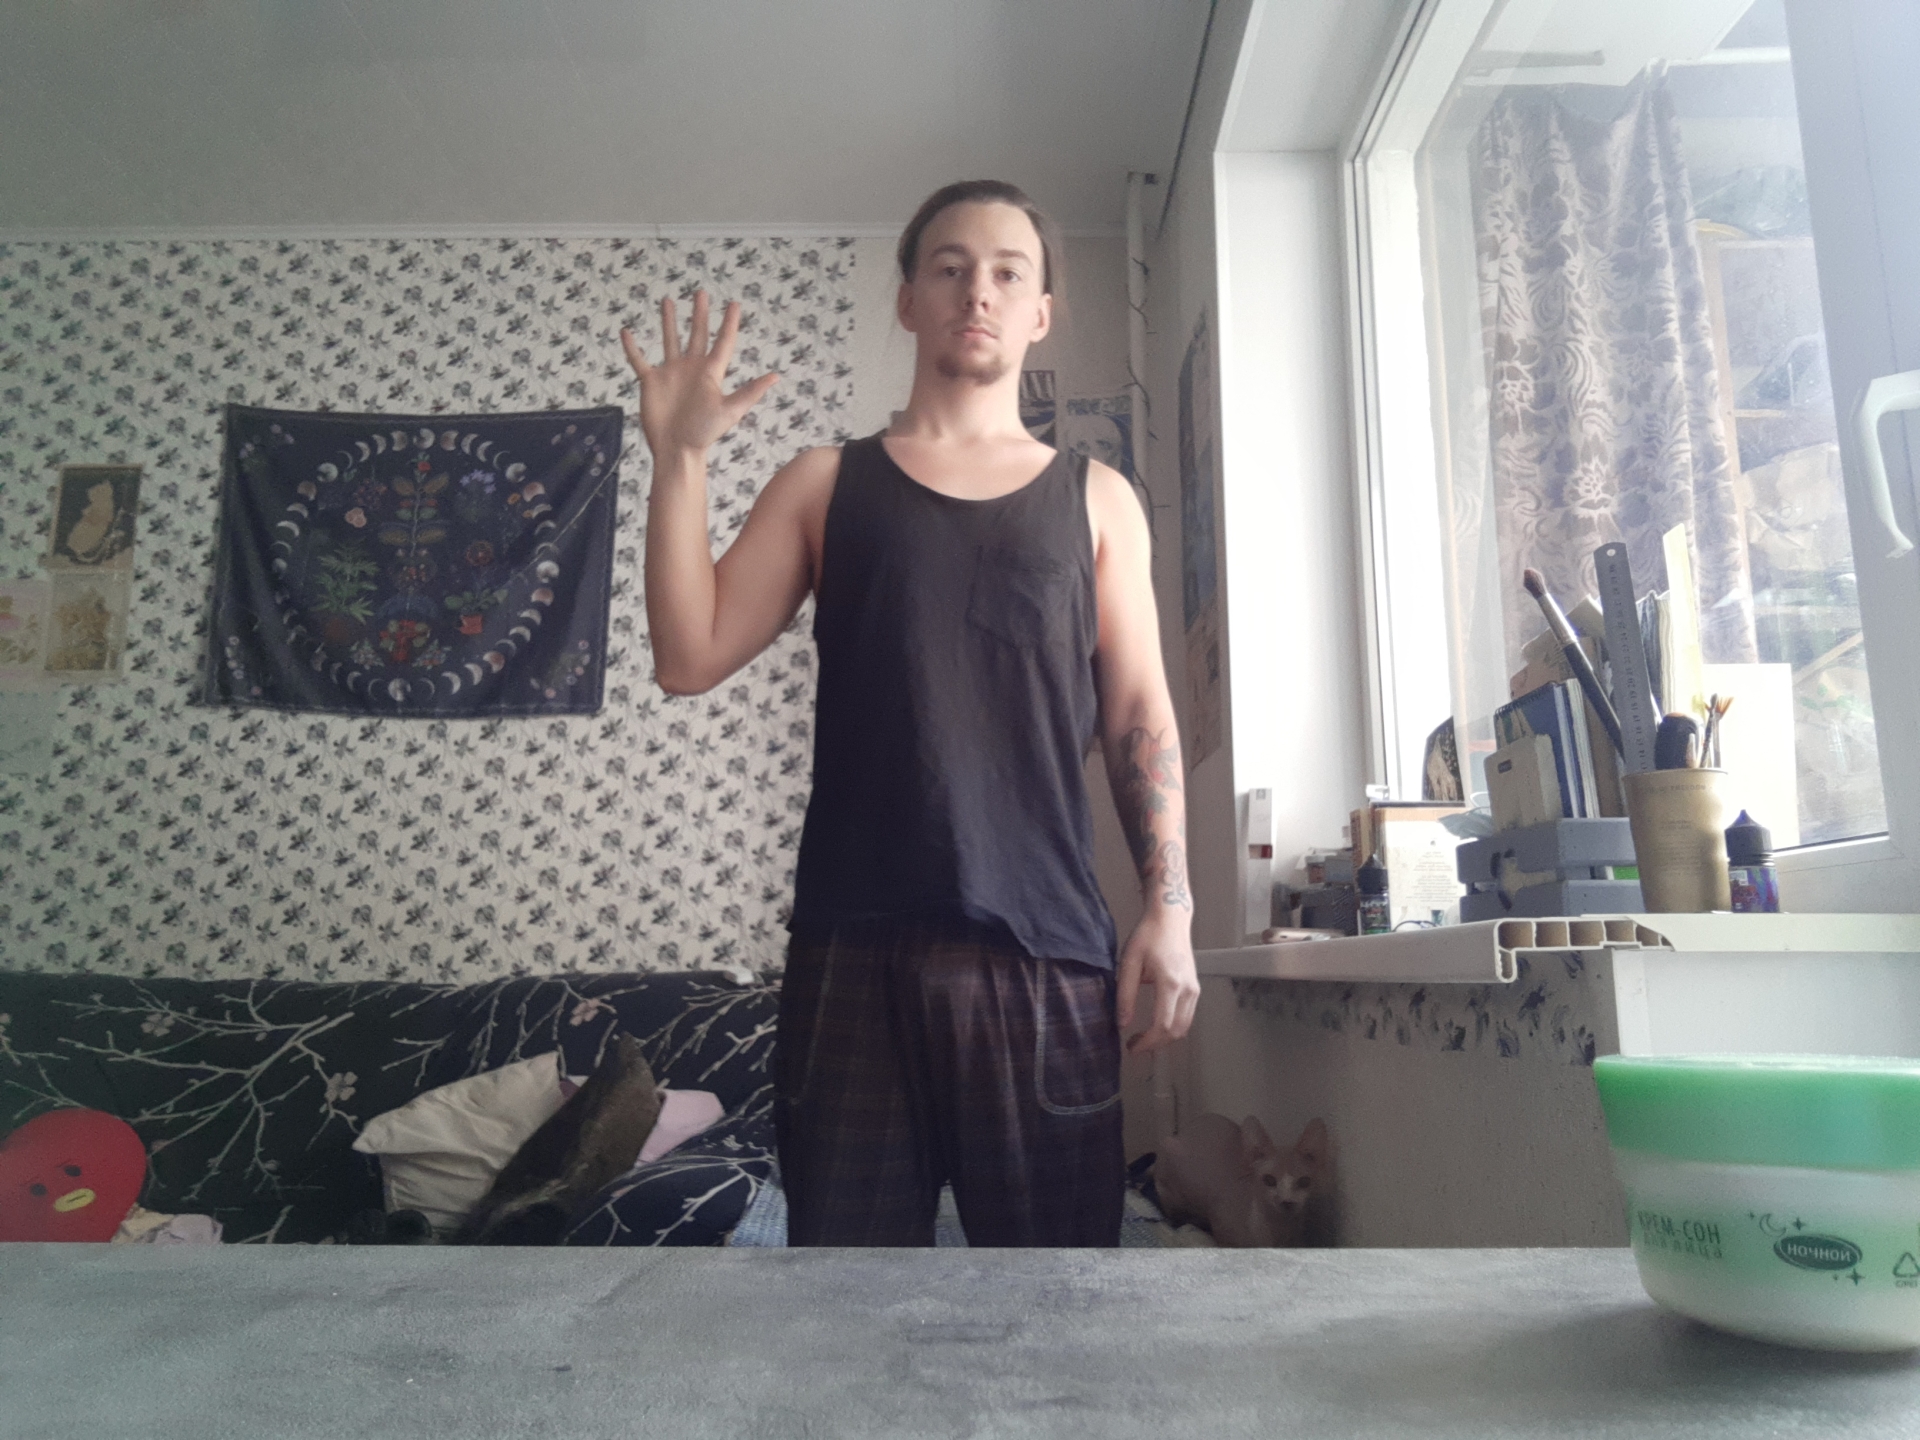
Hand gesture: palm